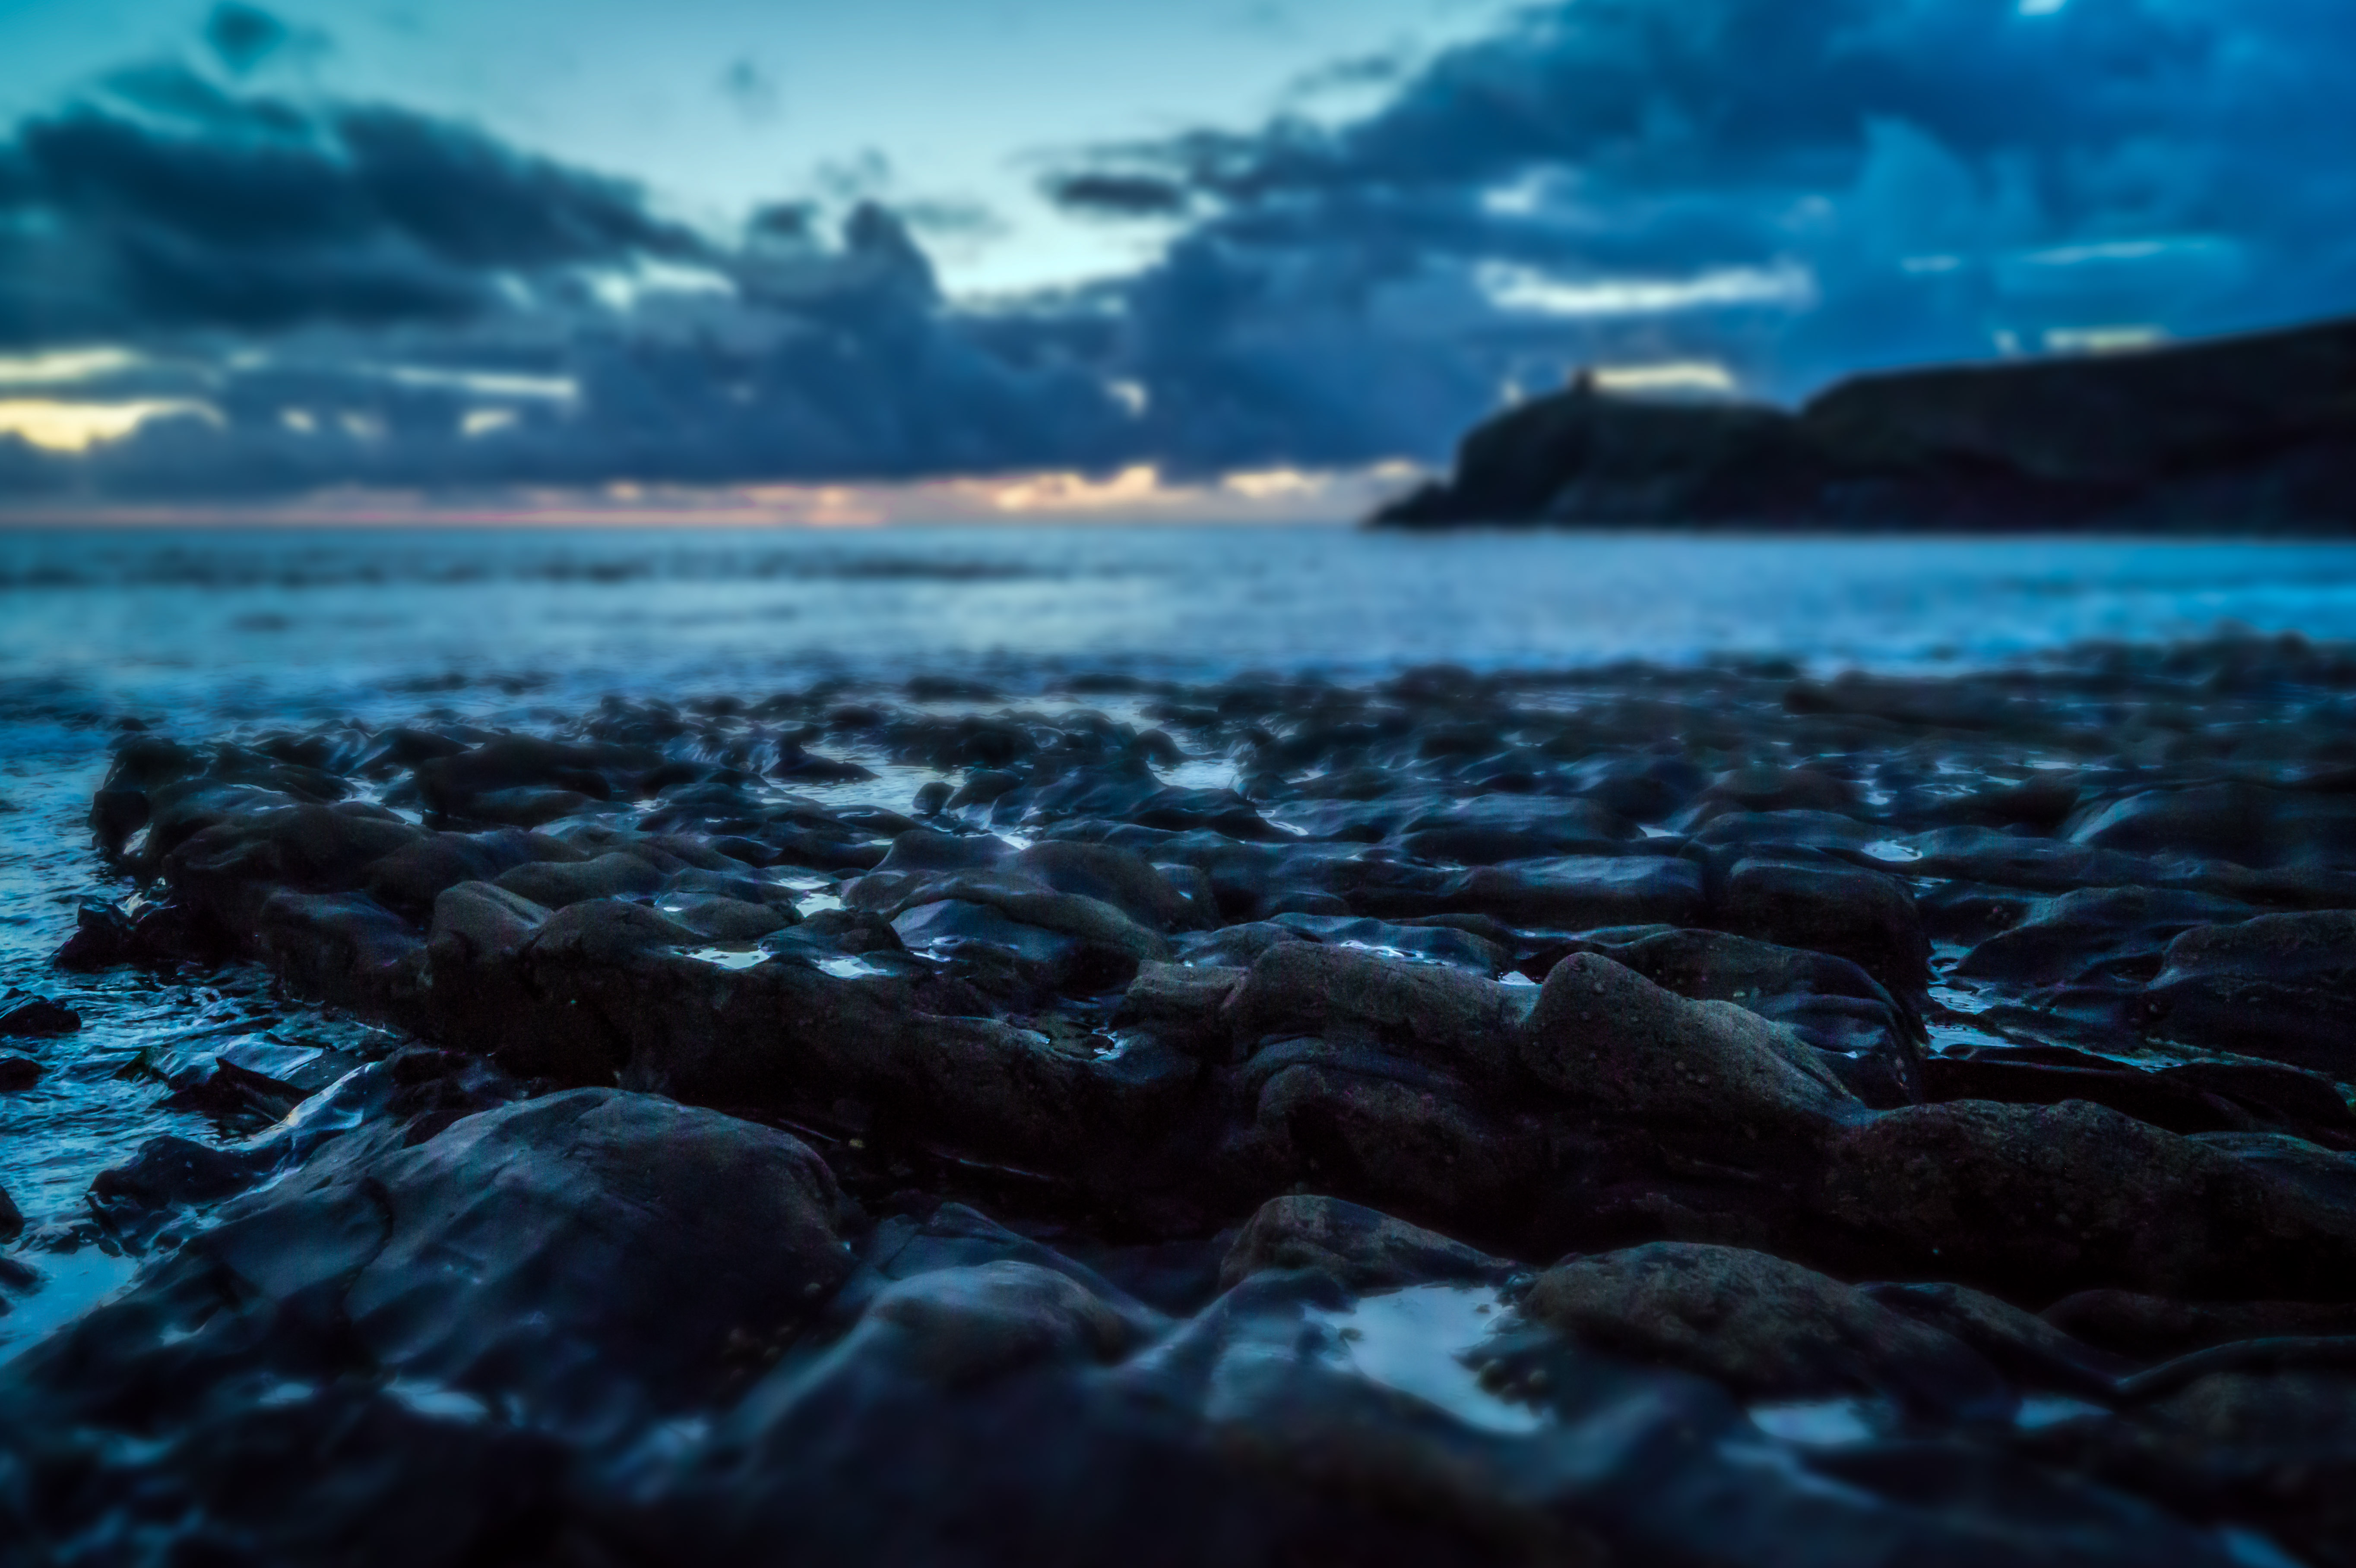
sea, coast, water, nature, rock, ocean, horizon, cloud, sky, sunrise, sunset, sunlight, shore, wave, hour, dawn, coastal, summer, seaside, dusk, twilight, golden, reflection, seascape, bay, darkness, blue, rocky, terrain, rocks, waves, shift, tilt, pembrokeshire, abereiddy, computer wallpaper, wind wave